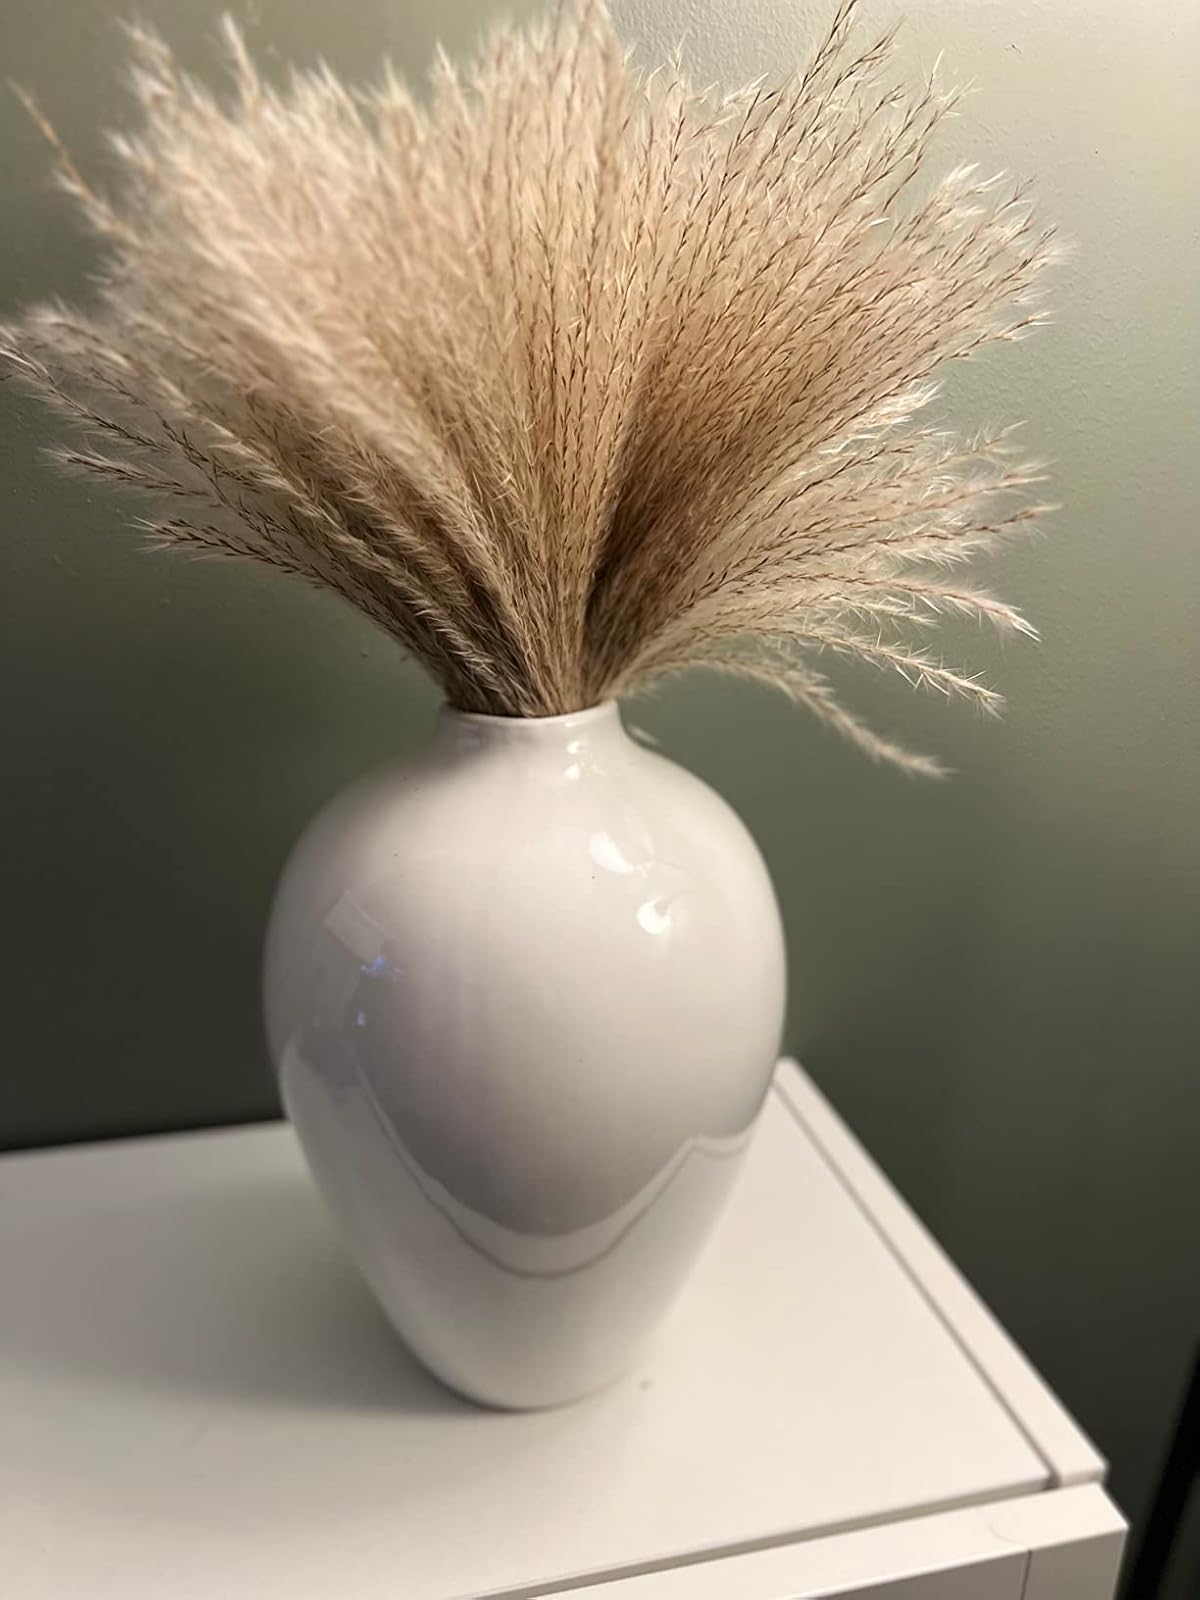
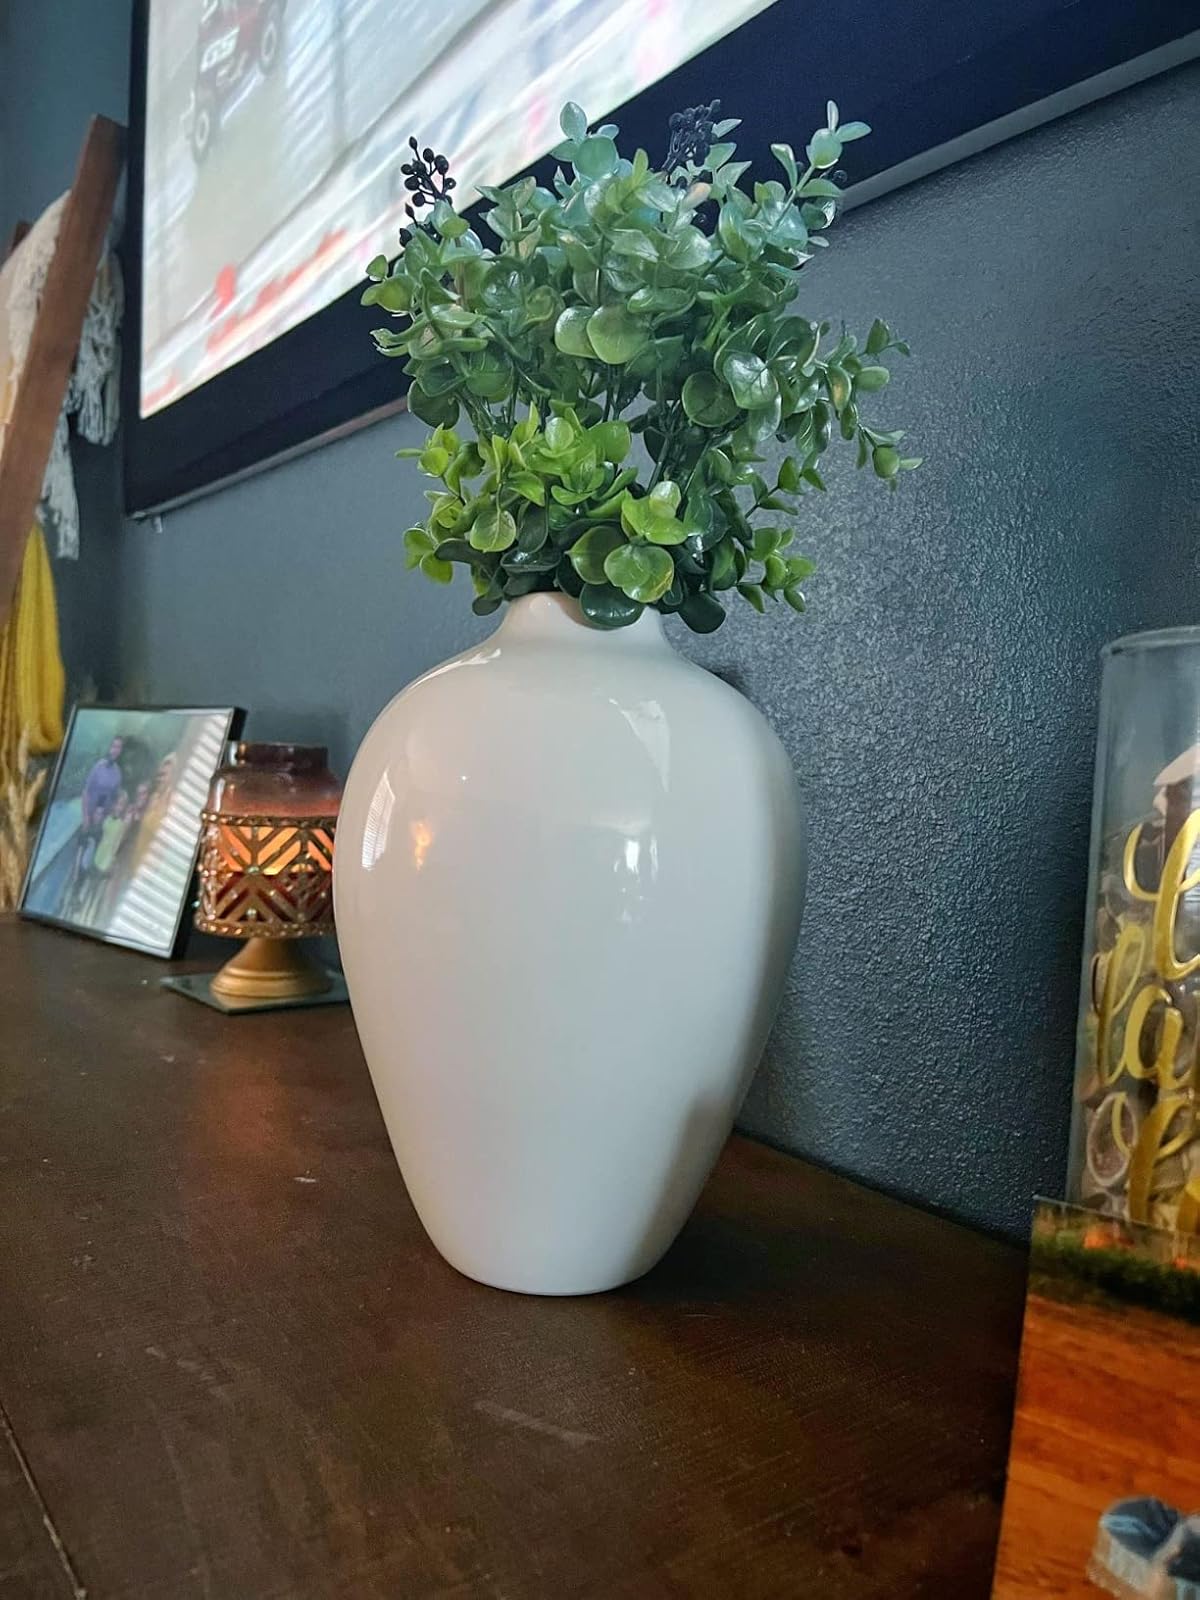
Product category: vase
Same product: yes